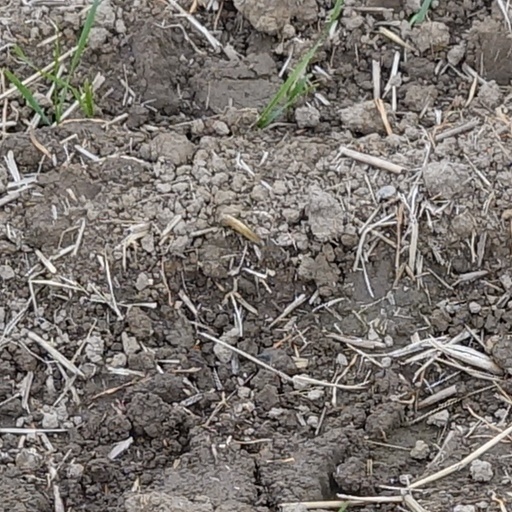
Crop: wheat